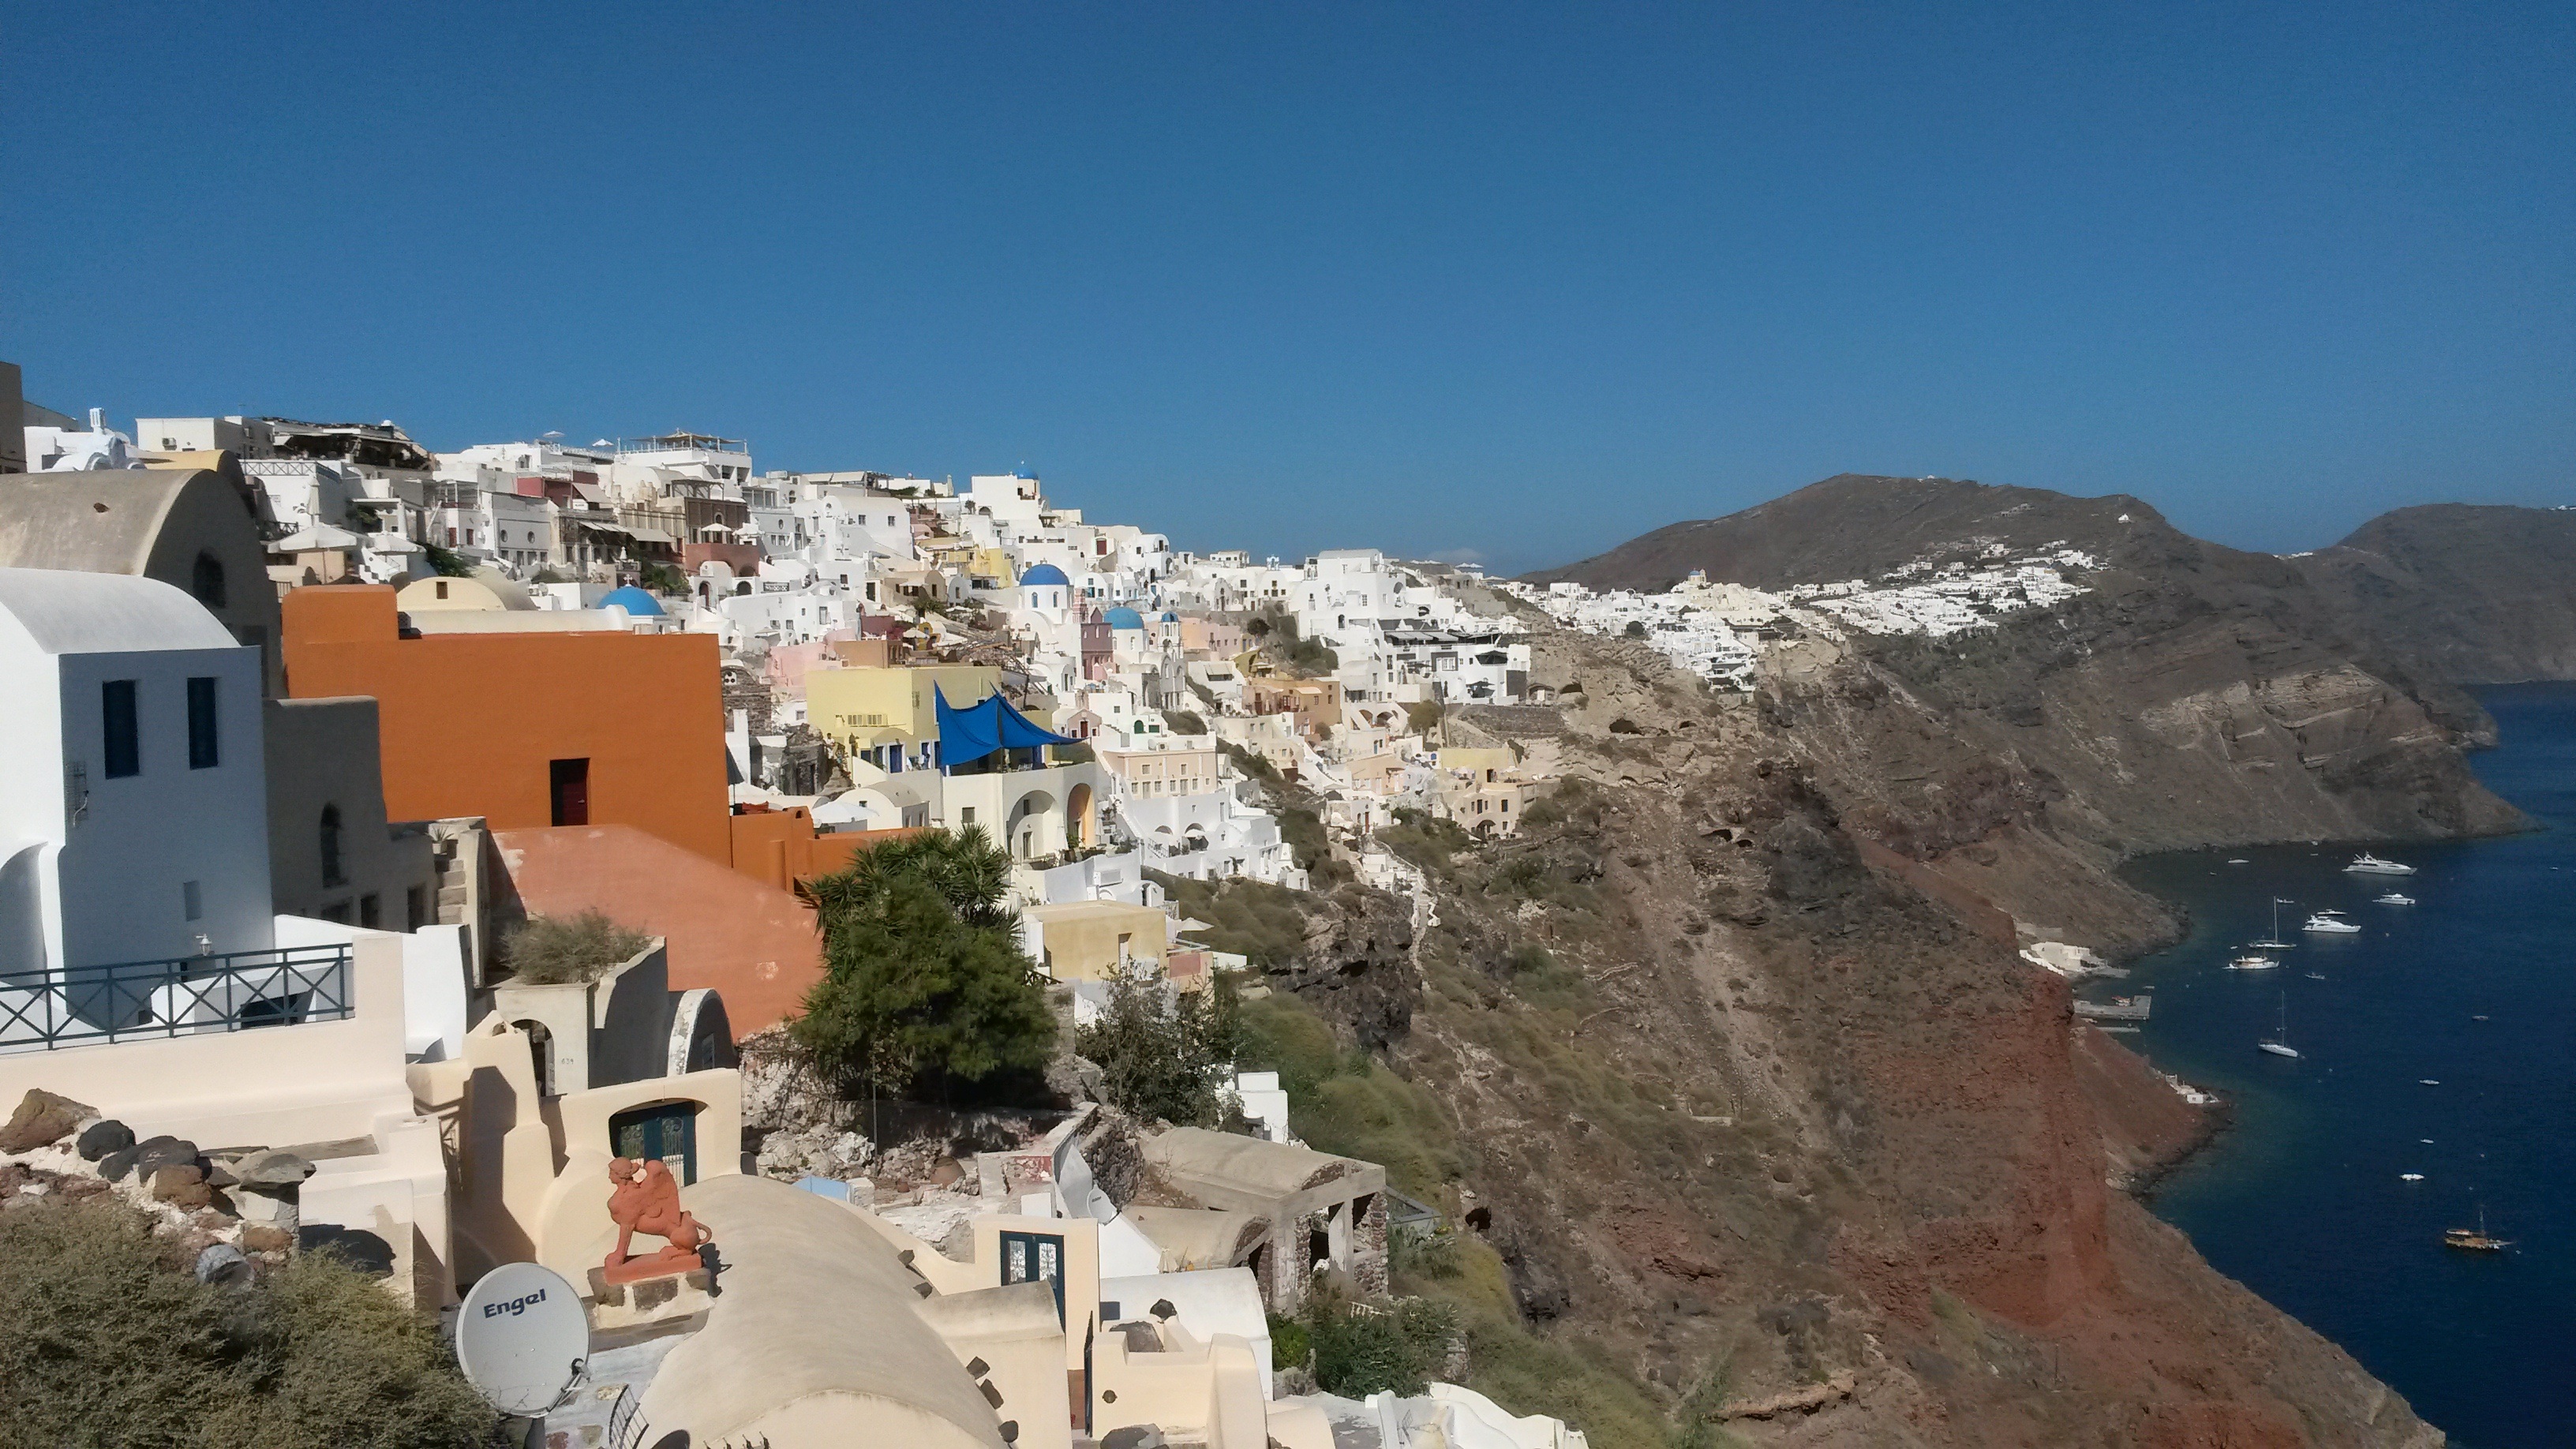
coast, town, mountain range, panorama, village, tourism, santorini, cape, thira, fira